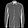
Label: Shirt